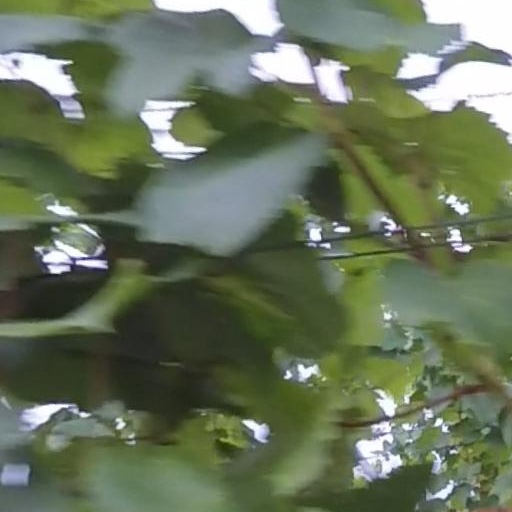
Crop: grape